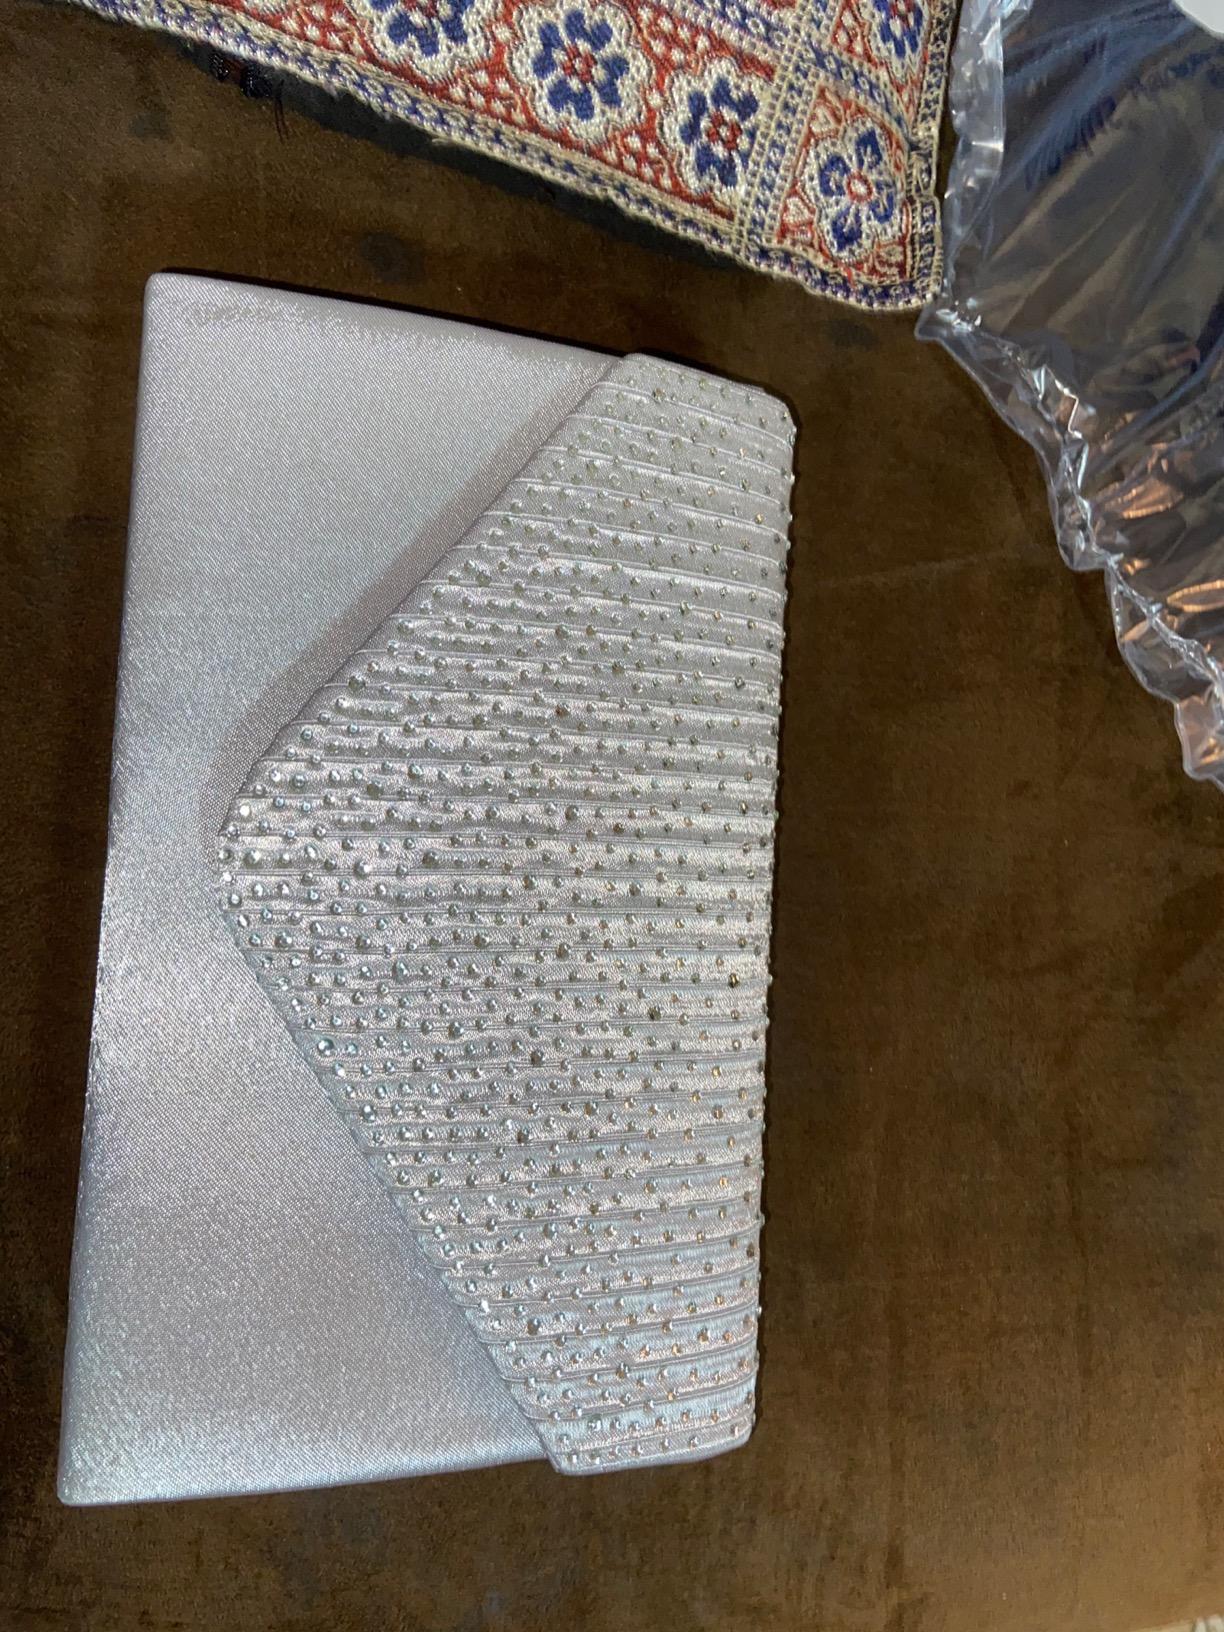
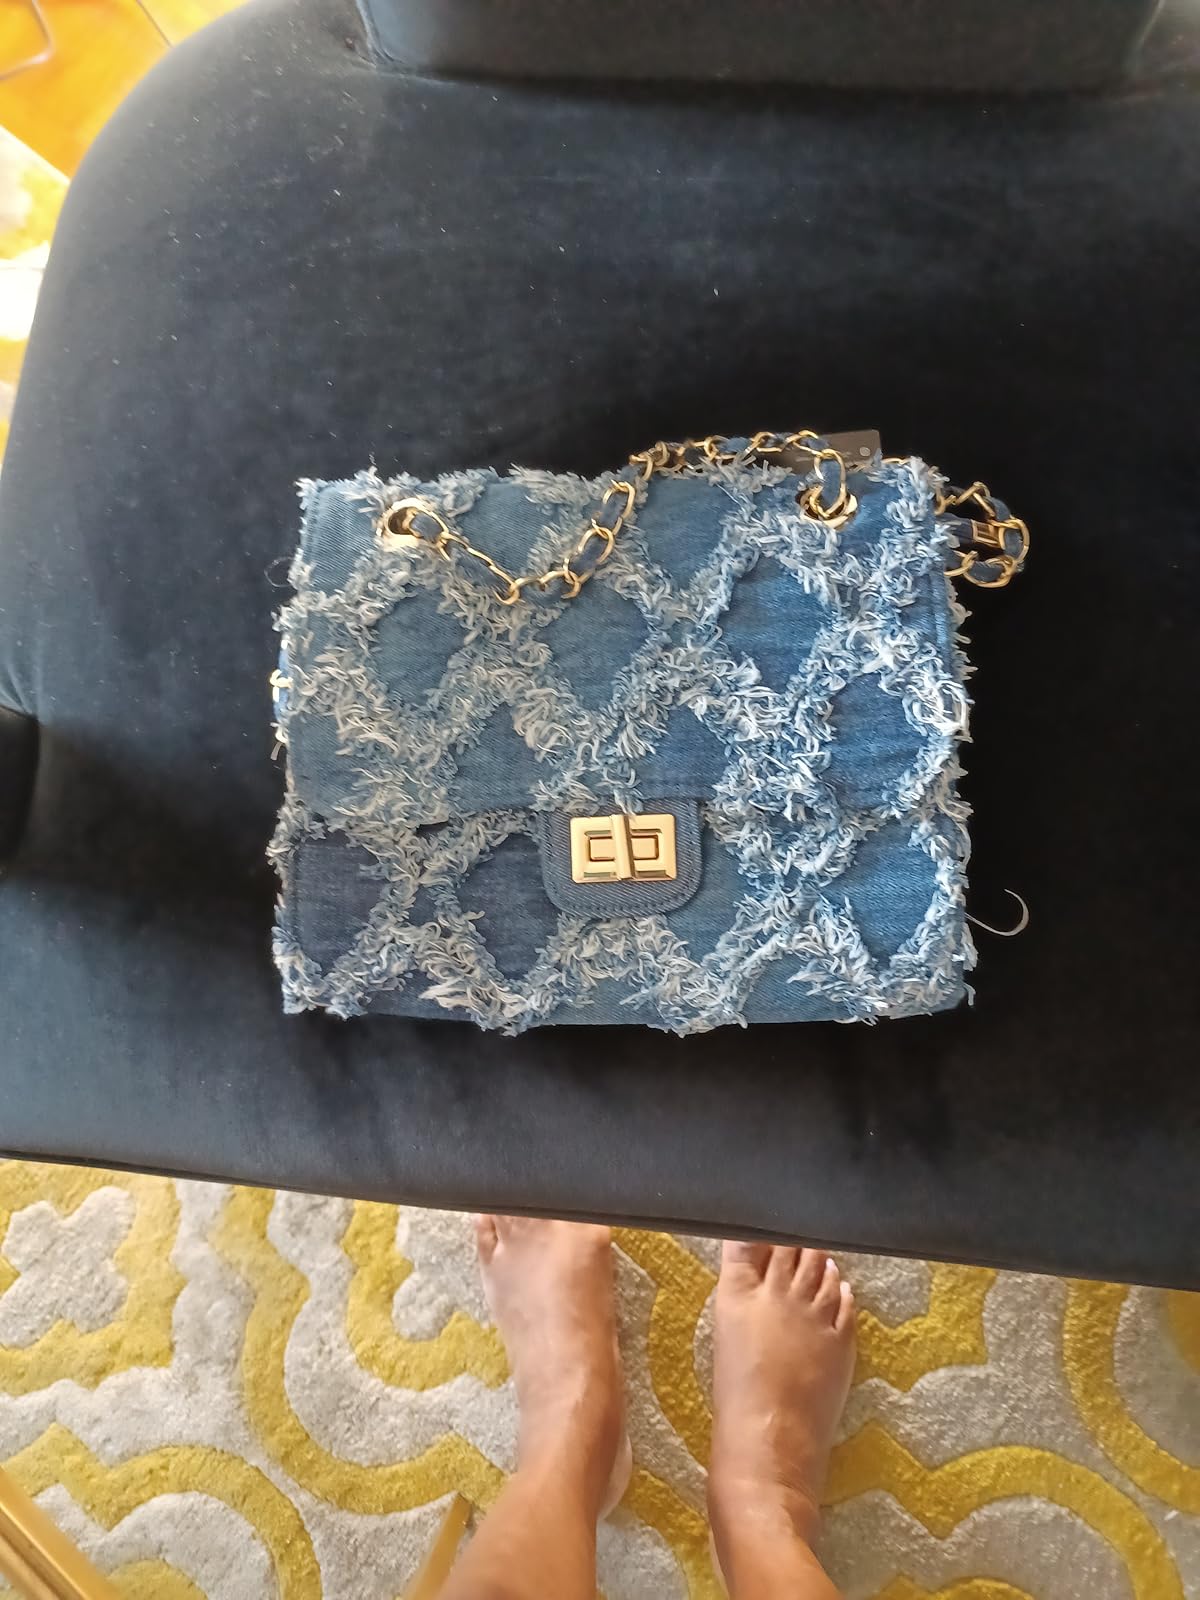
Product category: accessories_handbag
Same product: no